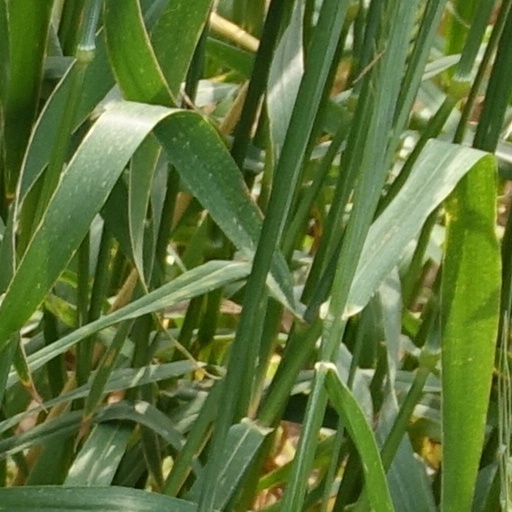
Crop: wheat